Salmon (color)

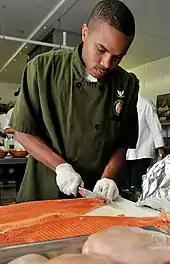
The flesh of the salmon fish is salmon-colored.

Salmon is a warm color ranging from light orange to pink, named after the color of salmon flesh.